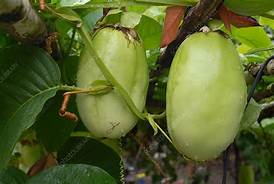
Label: others